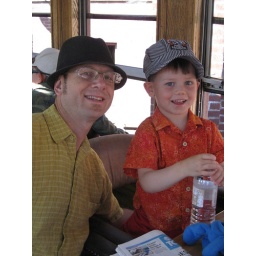
Jack and G_ in our train car